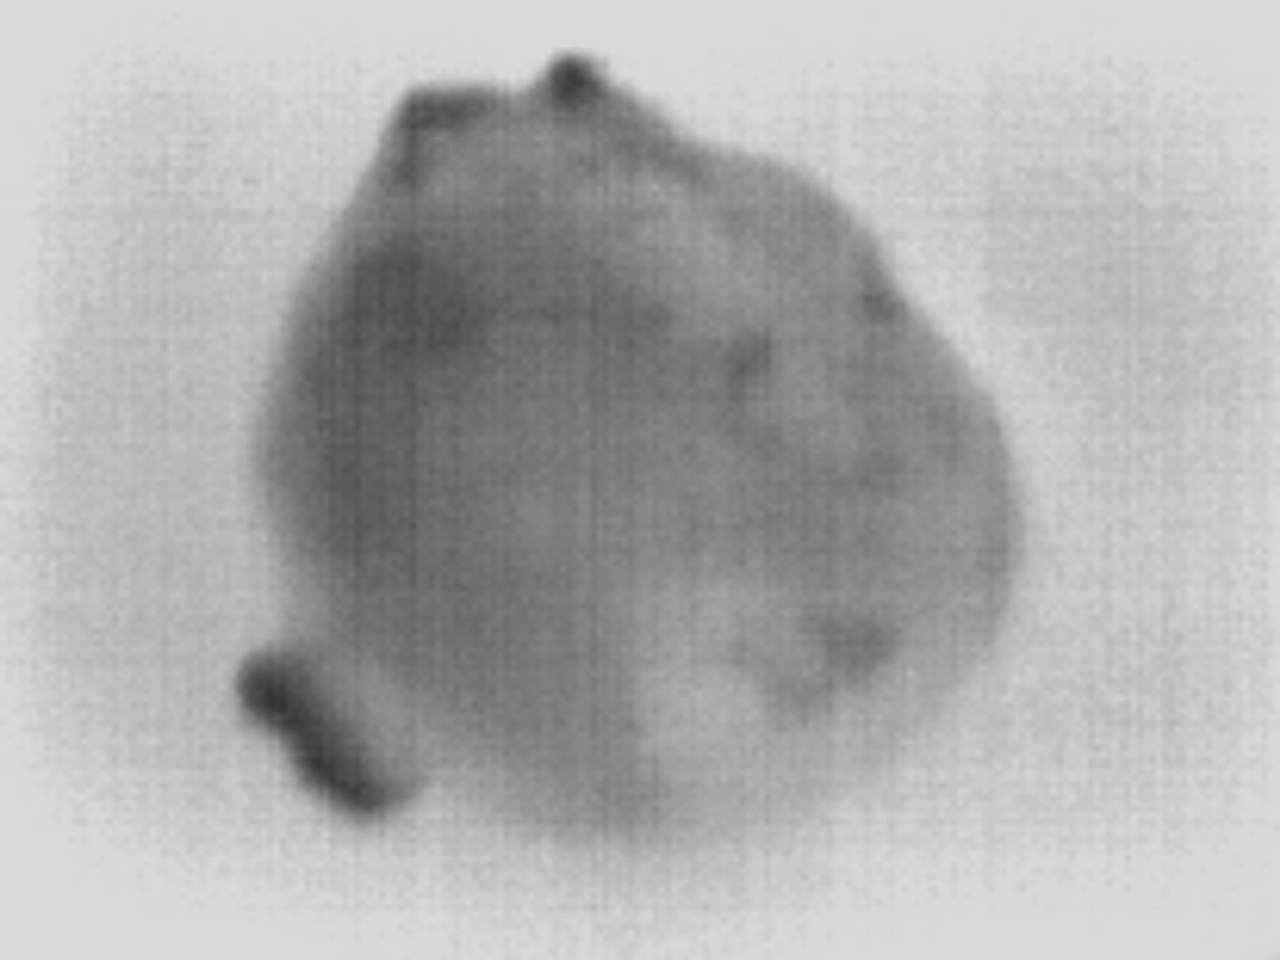
Label: Major Defect